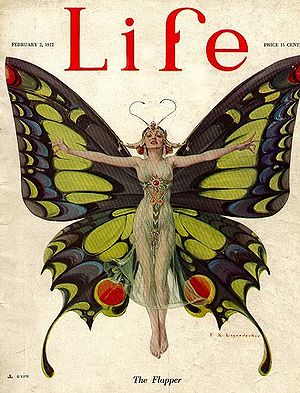
LIFE / Det første Life
Cover fra 1922, "The Flapper" af F. X. Leyendecker
LIFE er navnet på et amerikansk magasin.